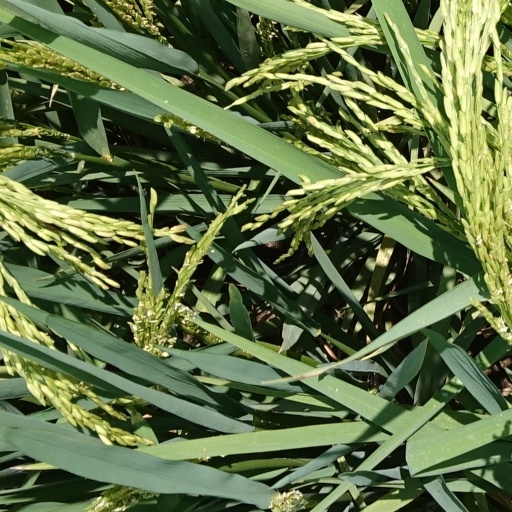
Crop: rice